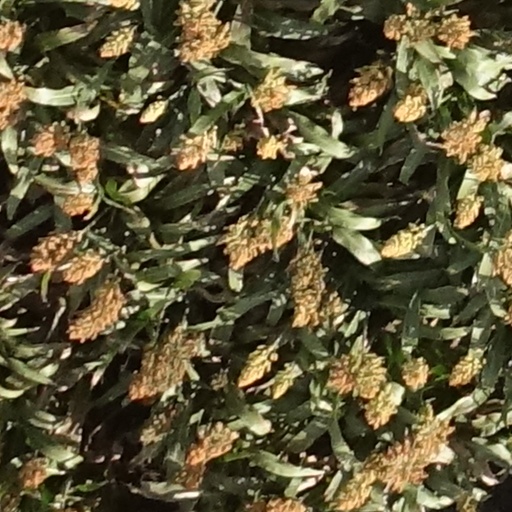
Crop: sorghum